1989 South Florida television affiliation switch

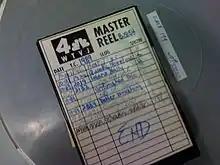
WTVJ archival news tape, 1989.

The company was to pay Salomon Brothers $200 million on January 1, 1988, and missed the first payment deadline, having been unable to lure investors to its junk bonds even before the Black Monday stock market crash in October 1987. McDonald resigned as TVX president in May 1988 and was succeeded by co-founder John Trinder. Shortly thereafter, TVX sold off its stations in Little Rock and Nashville. With Salomon Brothers pressuring TVX to dispose of additional assets, "Electronic Media" reported in late July 1988 that CBS quietly re-entered talks with the banker over WCIX. The "News" reported on August 5 that CBS News president Howard Stringer, recently promoted to president of CBS's owned-stations division, expected a resolution to the Miami affiliation situation "very soon... probably by next week", while Ansin conceded CBS executives had not been in contact with him since April. WCIX's general manager stated that the network already went too far in the process for it to be just a threat aimed at Ansin.